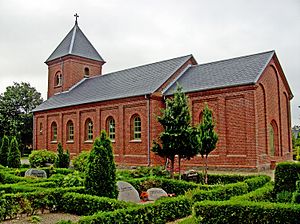
Tvis Kirke
Tvis Kirke
fra sydøst
Tvis Kirke ligger i landsbyen Tvis i Tvis Sogn, Holstebro Kommune.